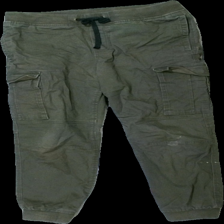
View: front
Type: Trousers
Category: Children
Brand: H&M
Colors: Green
Material: 83% cotton 17% polyester
Cut: Regular
Size: 152
Season: All
Stains: Major
Damage: fläckar
Damage location: middle right
Damage 3 location: top left
Price range: <50
Recommended usage: Export
Description: gröna byxor med fläckar på ben